Amardeep (1958 film)

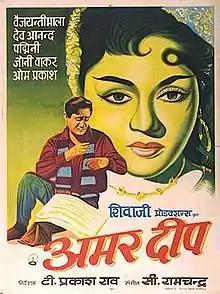

Amar Deep is a 1958 Indian Hindi-language romantic drama film directed by T. Prakash Rao, under Sivaji Productions. The film stars Dev Anand, Vyjayanthimala, Padmini, Ragini, Johnny Walker, Pran, Om Prakash. The film's music was composed by C. Ramchandra. It is a remake of Rao's 1956 Tamil film "Amara Deepam", based on the 1942 American film "Random Harvest" which had earlier been adapted in Bengali as "Harano Sur" (1957).